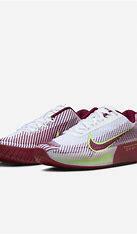
Brand: Nike
Model: Court Air Zoom Vapor 11